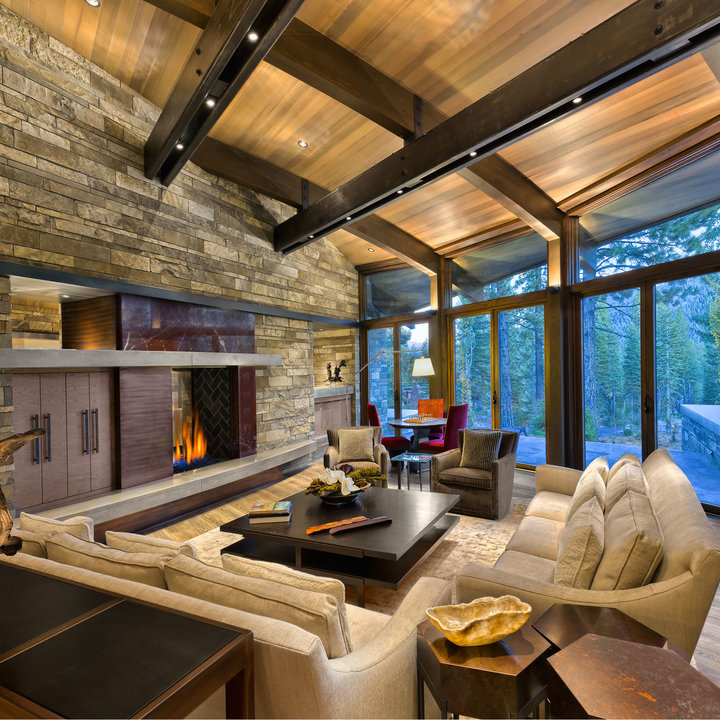
Style: Rustic